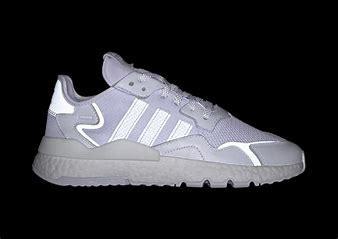
Brand: adidas
Model: originals Adidas Originals Nite Jogger